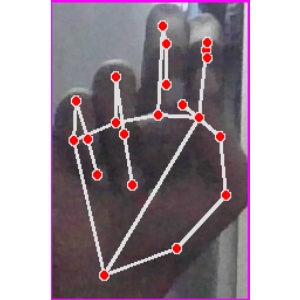
अक्षर: ह